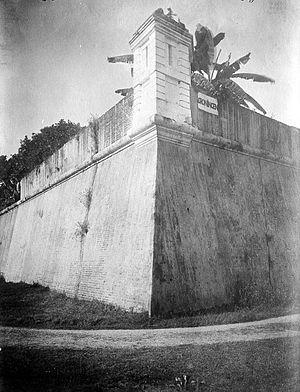
Reproduction d'un négatif d'une photo du Bastion ""Groningen"" du Fort ""Victoria"" d'Amboina"